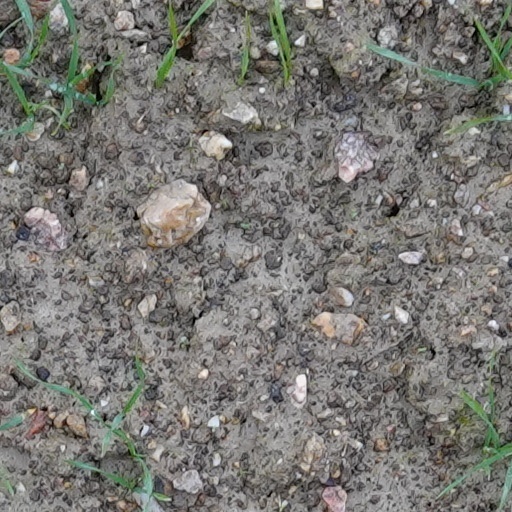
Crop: wheat